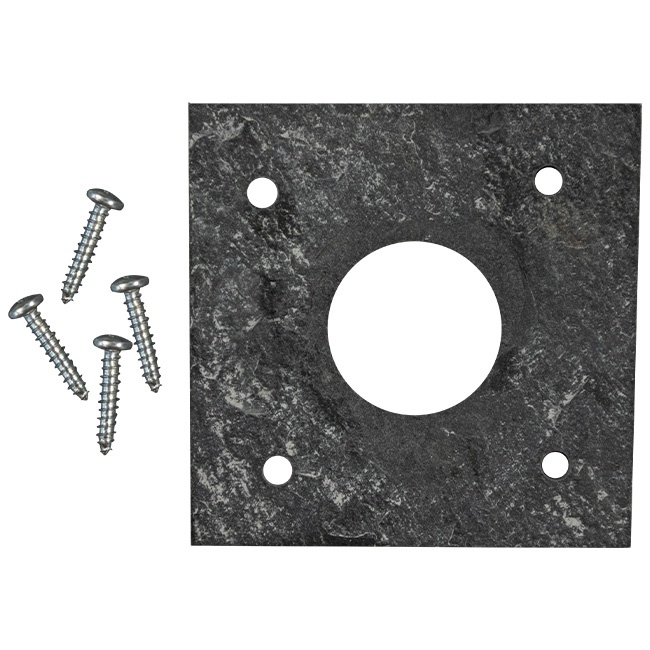
Slate Hole Protector, 1.125" dia. hole
Provide protection from larger predators and shield your existing bird houses with the wonderful Coveside Slate Hole Protector. Attaching a hole protector at the entryway of your existing bird box can deter invasive behavior from animals, ensuring that your feathered friends remain safe. This rustic guard is sustainably sourced from authentic northeastern roofing to lend you a unique and natural birding accessory. This robust, square unit features a 1.125" diameter opening, ideal for deterring pests and threats, and the dark gray tone of the guard pairs beautifully with existing bird accessories. Predrilled holes in each corner of this square, along with four included screws, make it easy to affix this piece to the entryway of your bird shelter, and its hardy construction will remain reliable throughout repeated use. Bring unique, upcycled charm to your bird garden while protecting feathered friends with this Slate Hole Protector. Made in the USA. Note: As slate is a natural material, some variations in thickness and color throughout the item may occur. Dimensions: 2.875"L x 2.875"W, 1.125" dia. opening Mounting: screw onto bird house opening Construction: slate
Brand: Coveside Conservation
Category: Home & Garden > Decor > Bird & Wildlife House Accessories > Predator Guards